Japanese battleship Nagato

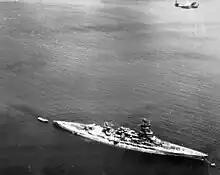
An Avenger flies past "Nagato" as she lies at anchor in Yokosuka, probably after the surrender. c. August, 1945

On 1 February 1944, "Nagato" departed Truk with "Fusō" to avoid an American air raid, and arrived at Palau on 4 February. They departed on 16 February to escape another air raid. The ships arrived on 21 February at Lingga Island, near Singapore, and the ship became the flagship of Vice Admiral Matome Ugaki, commander of Battleship Division 1, on 25 February, until he transferred his flag to "Yamato" on 5 May. Aside from a brief refit at Singapore, the ship remained at Lingga training until 11 May when she was transferred to Tawi-Tawi on 12 May. The division was now assigned to the 1st Mobile Fleet, under the command of Vice Admiral Jisaburō Ozawa.